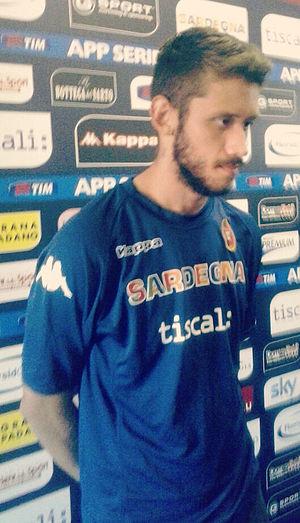
Simone Benedetti, né le 3 avril 1992 à Turin, est un footballeur italien qui évolue au poste de défenseur central au Virtus Entella.